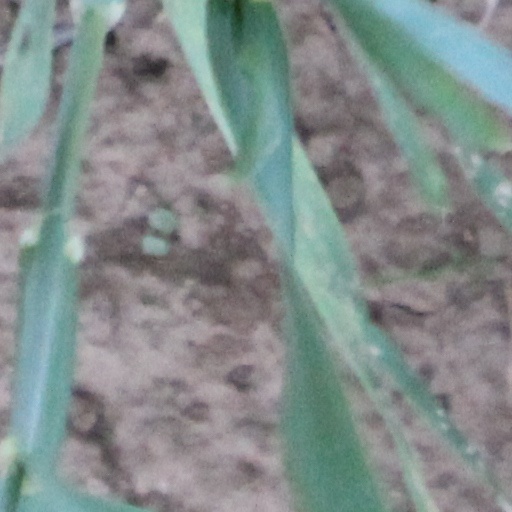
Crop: wheat